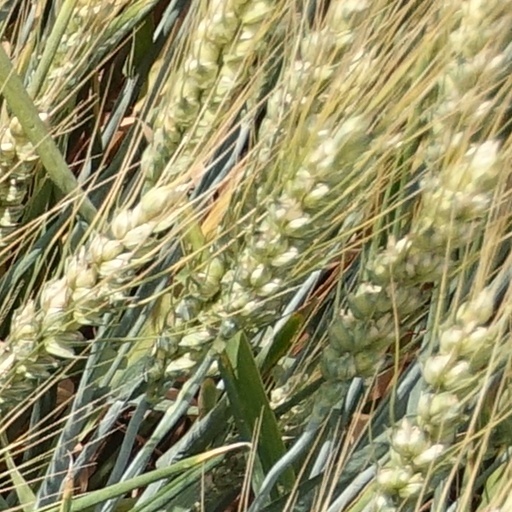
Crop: wheat